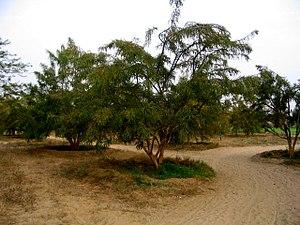
L’amla est une espèce d'arbres de la famille des Euphorbiaceae selon la classification classique, ou de celle des Phyllanthaceae selon la classification phylogénétique.
Phyllanthus est un genre de plantes de la famille des Phyllanthaceae. Des vertus médicinales lui sont attribuées.